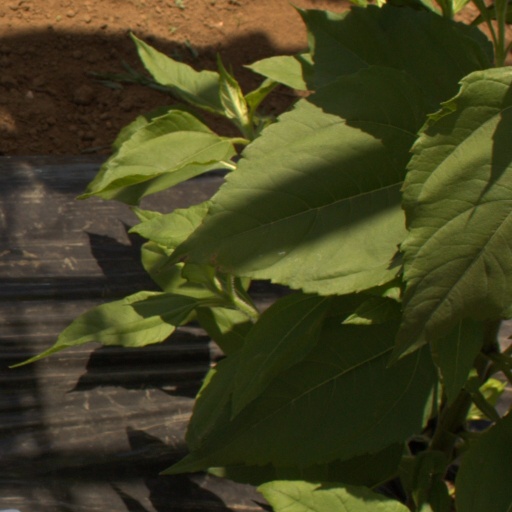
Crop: Jerusalem artichoke